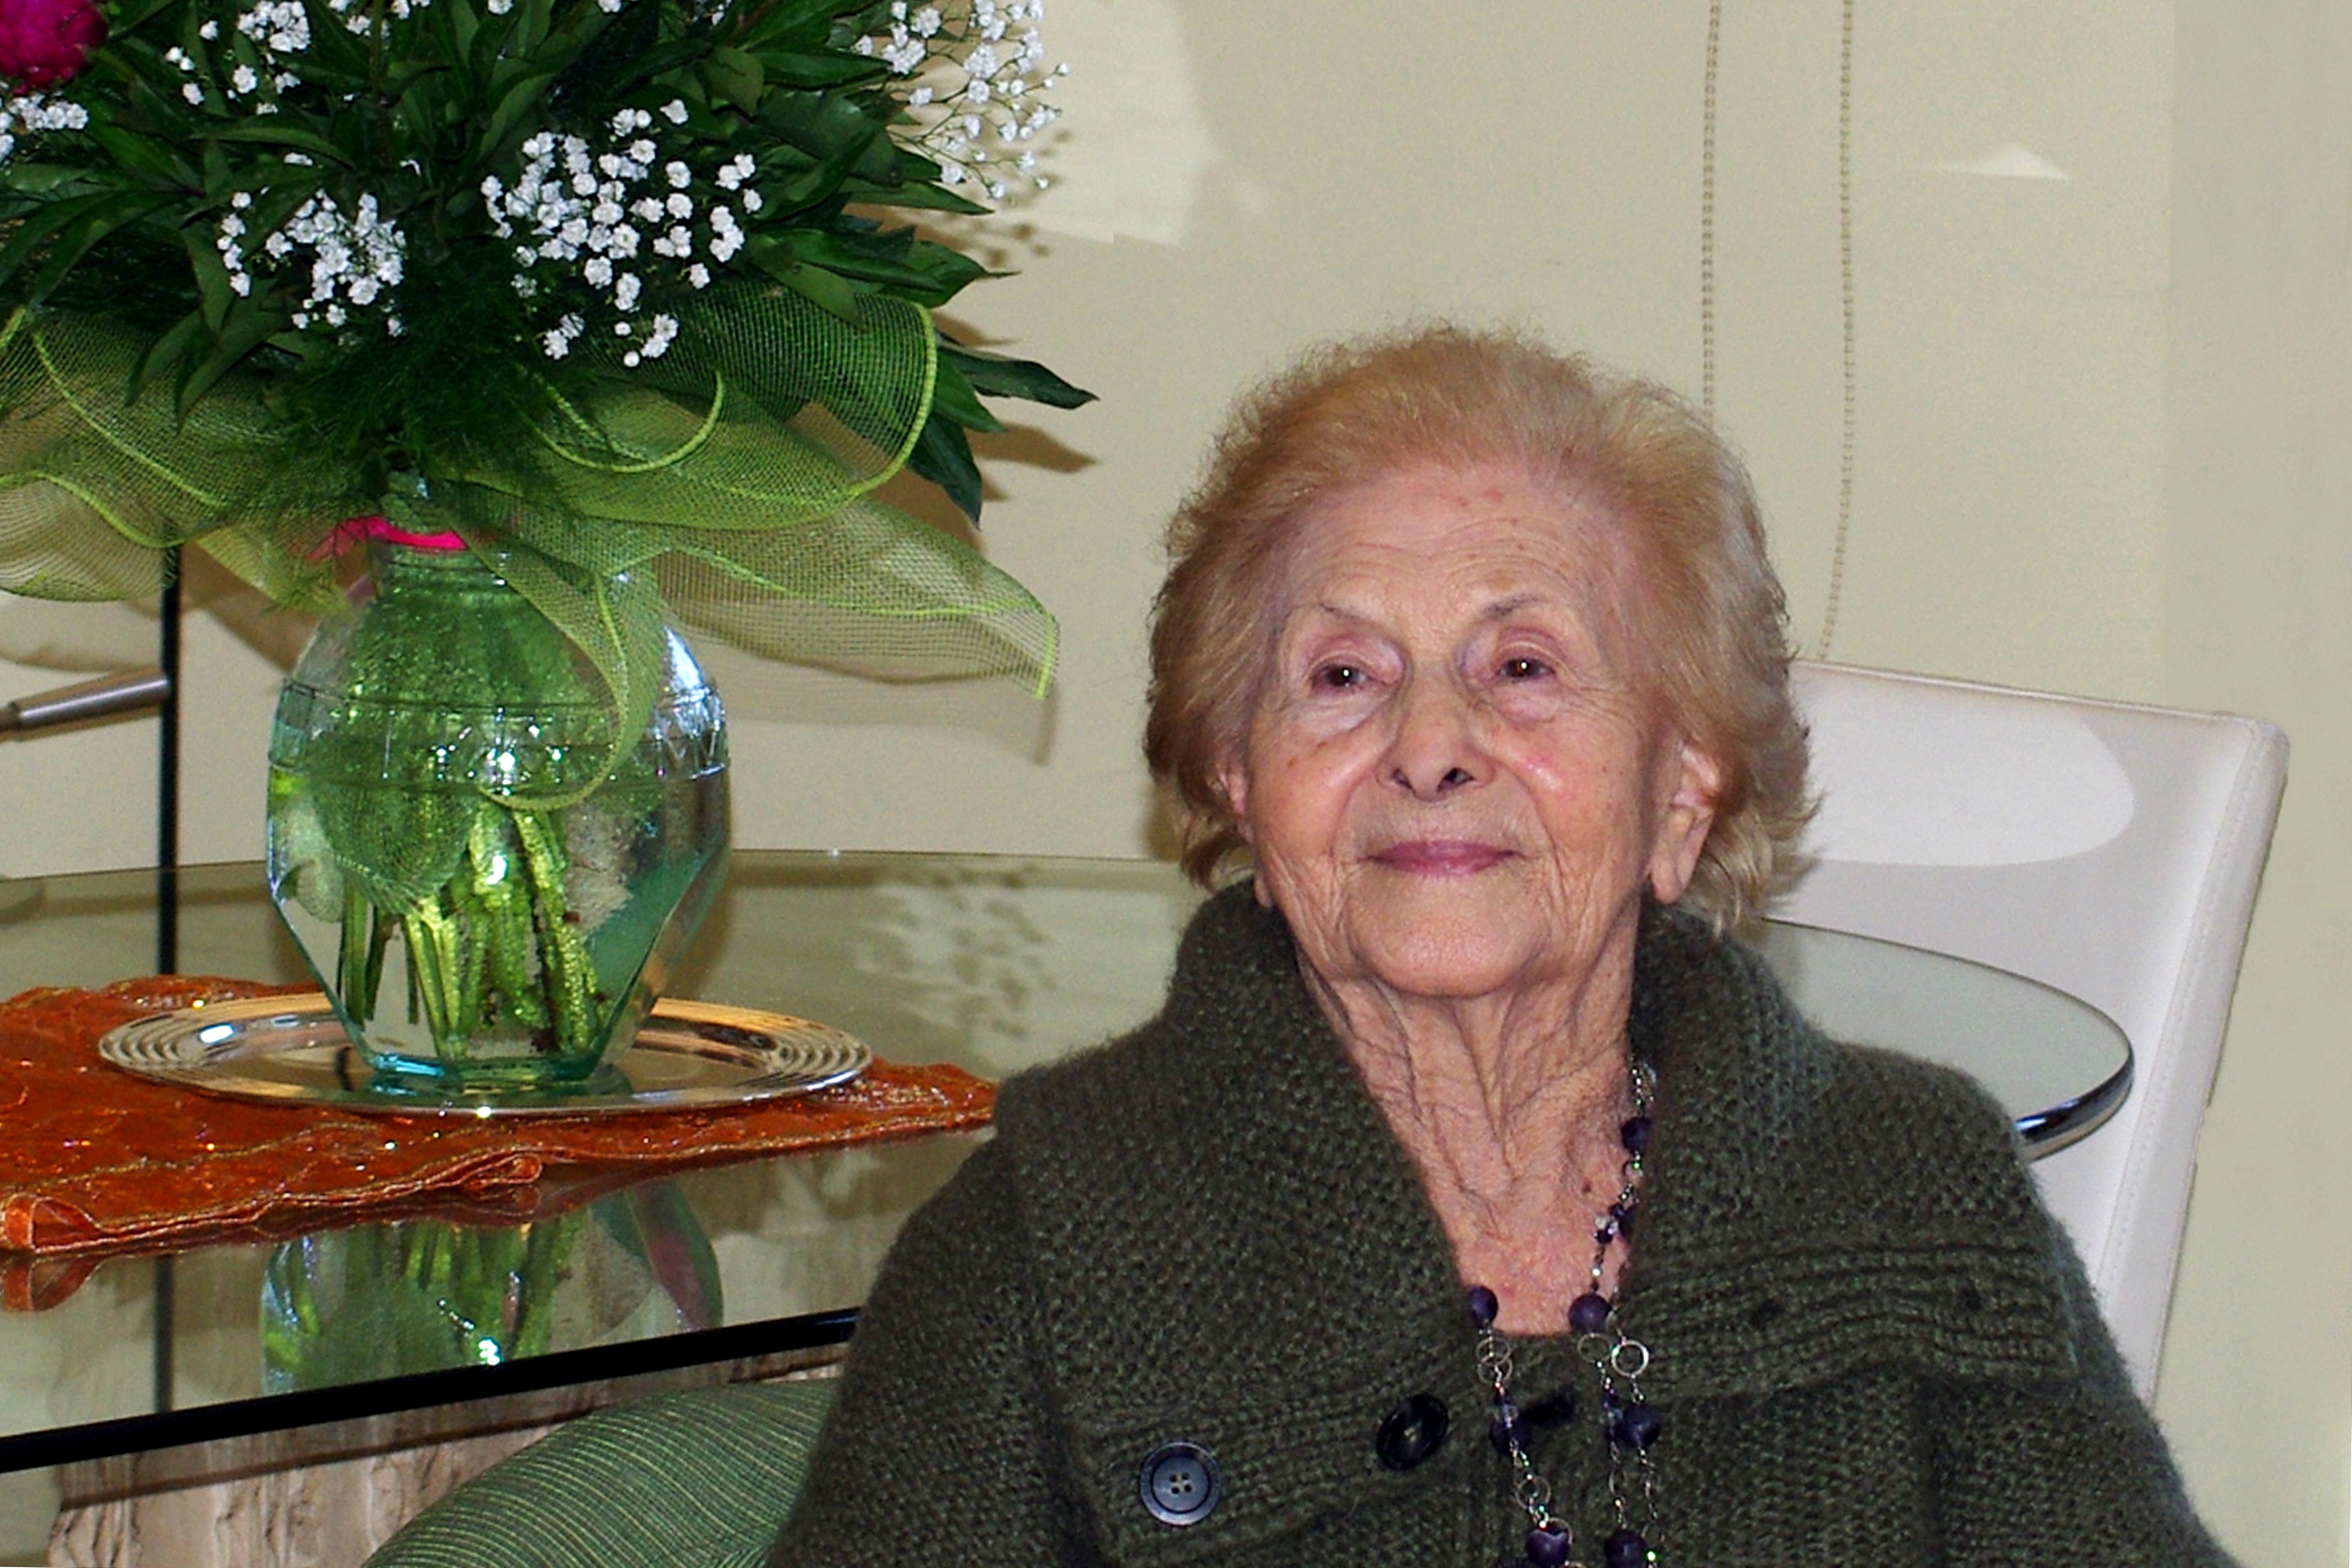
person, people, woman, old, grandma, art, senior, elderly, floristry, old age, third age, elderly woman, ninety year old